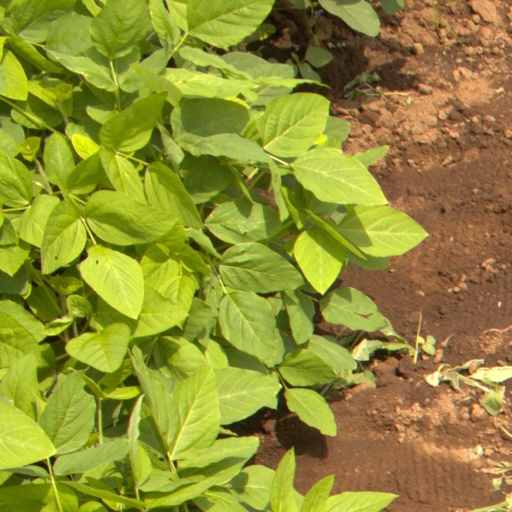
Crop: soybean